Tupiocoris notatus

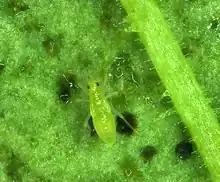
"Tupiocoris notatus" nymph

The insect is about 2 – 3 mm long and, like all hemipterans, undergoes an incomplete metamorphosis with several nymph stages. It is distributet mainly in the southern continental US and Mexico but also the Caribbean, Middle- and South America.